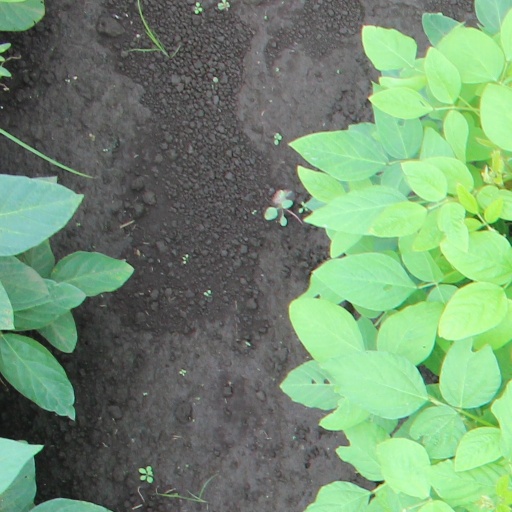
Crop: soybean